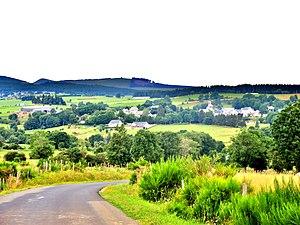
Village de Saulzet-le-Froid, vu de la route de Murol. Puy-de-Dôme
Saulzet-le-Froid est une commune française, située dans le département du Puy-de-Dôme en région Auvergne-Rhône-Alpes, à 19,9 km de Clermont-Ferrand. Cette commune est située dans le parc naturel régional des volcans d'Auvergne.